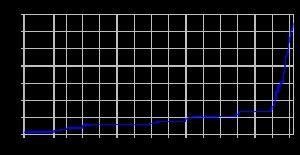
Un nombre irrationnel est un nombre réel qui n'est pas rationnel, c'est-à-dire qu'il ne peut pas s'écrire sous la forme d'une fraction, où a et b sont deux entiers relatifs. Les nombres irrationnels peuvent être caractérisés de manière équivalente comme étant les nombres réels dont le développement décimal n'est pas périodique ou dont le développement en fraction continue est infini.
Dans l'histoire des mathématiques, les approximations de la constante π ont atteint une précision de 0,04 % de la valeur réelle avant le début de l'ère commune. Au Vᵉ siècle, des mathématiciens chinois les ont améliorées jusqu'à sept décimales.